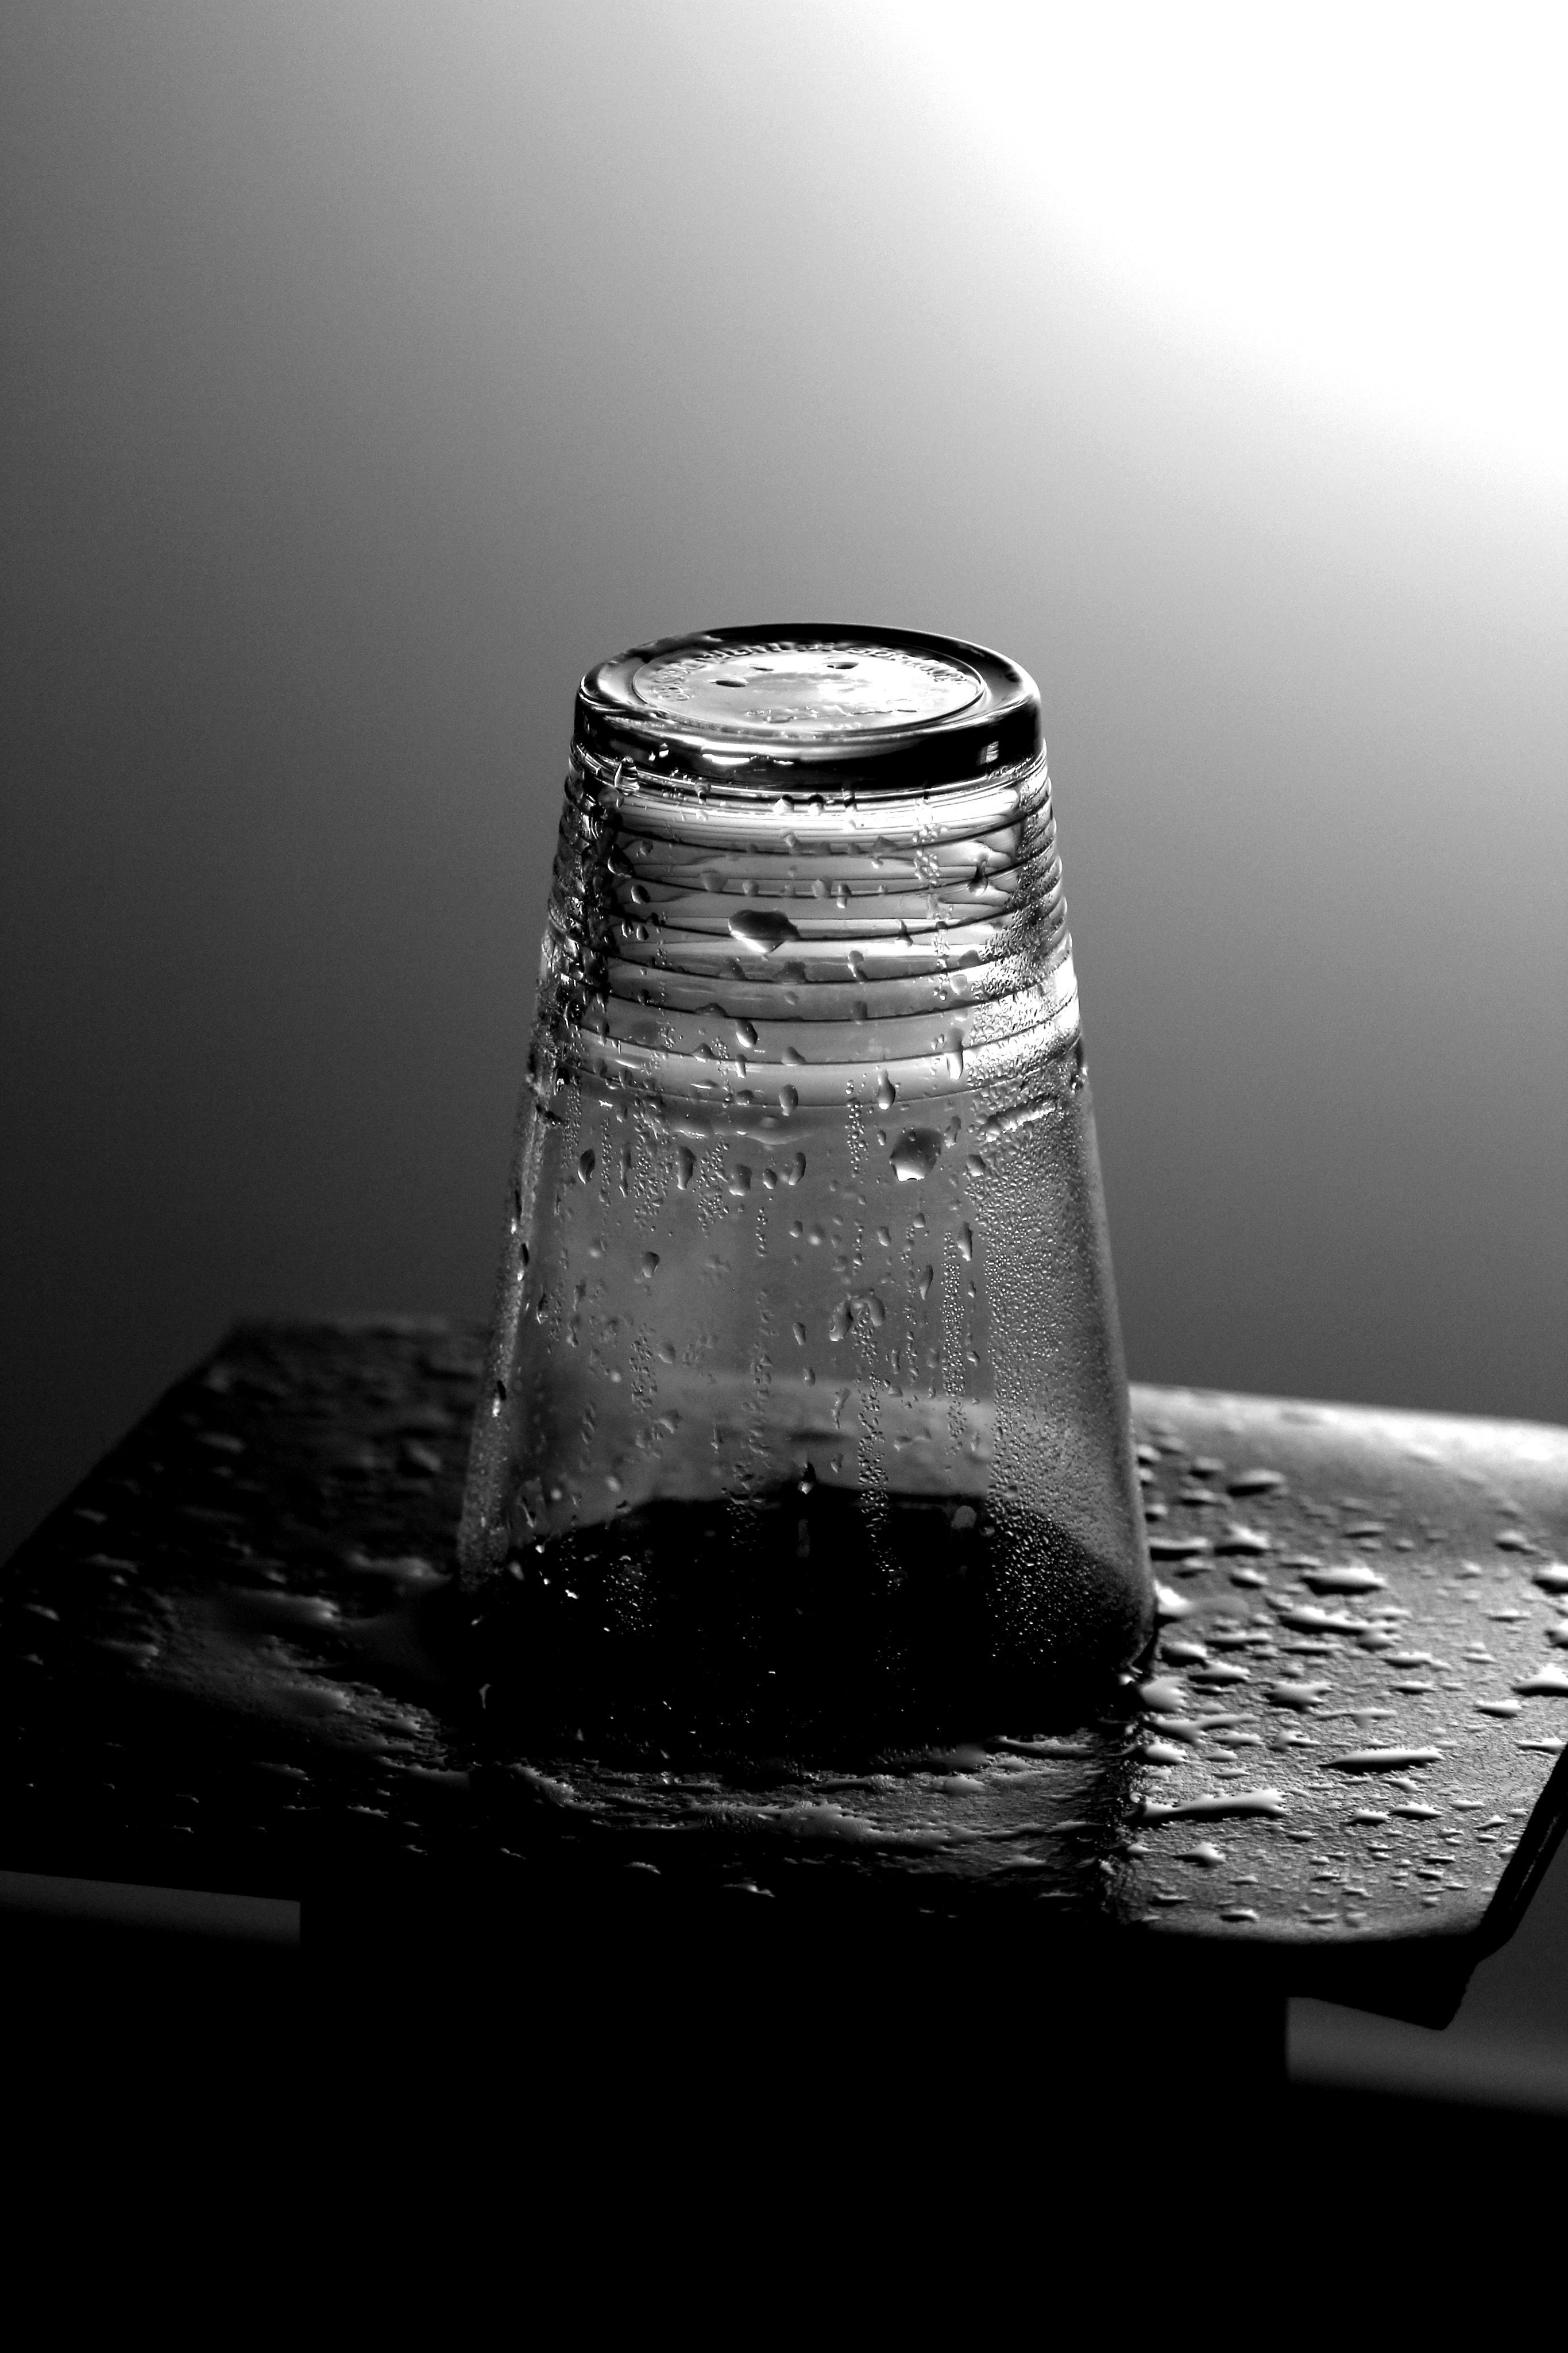
light, black and white, white, photography, glass, drink, darkness, black, monochrome, lighting, close up, shape, macro photography, still life photography, monochrome photography